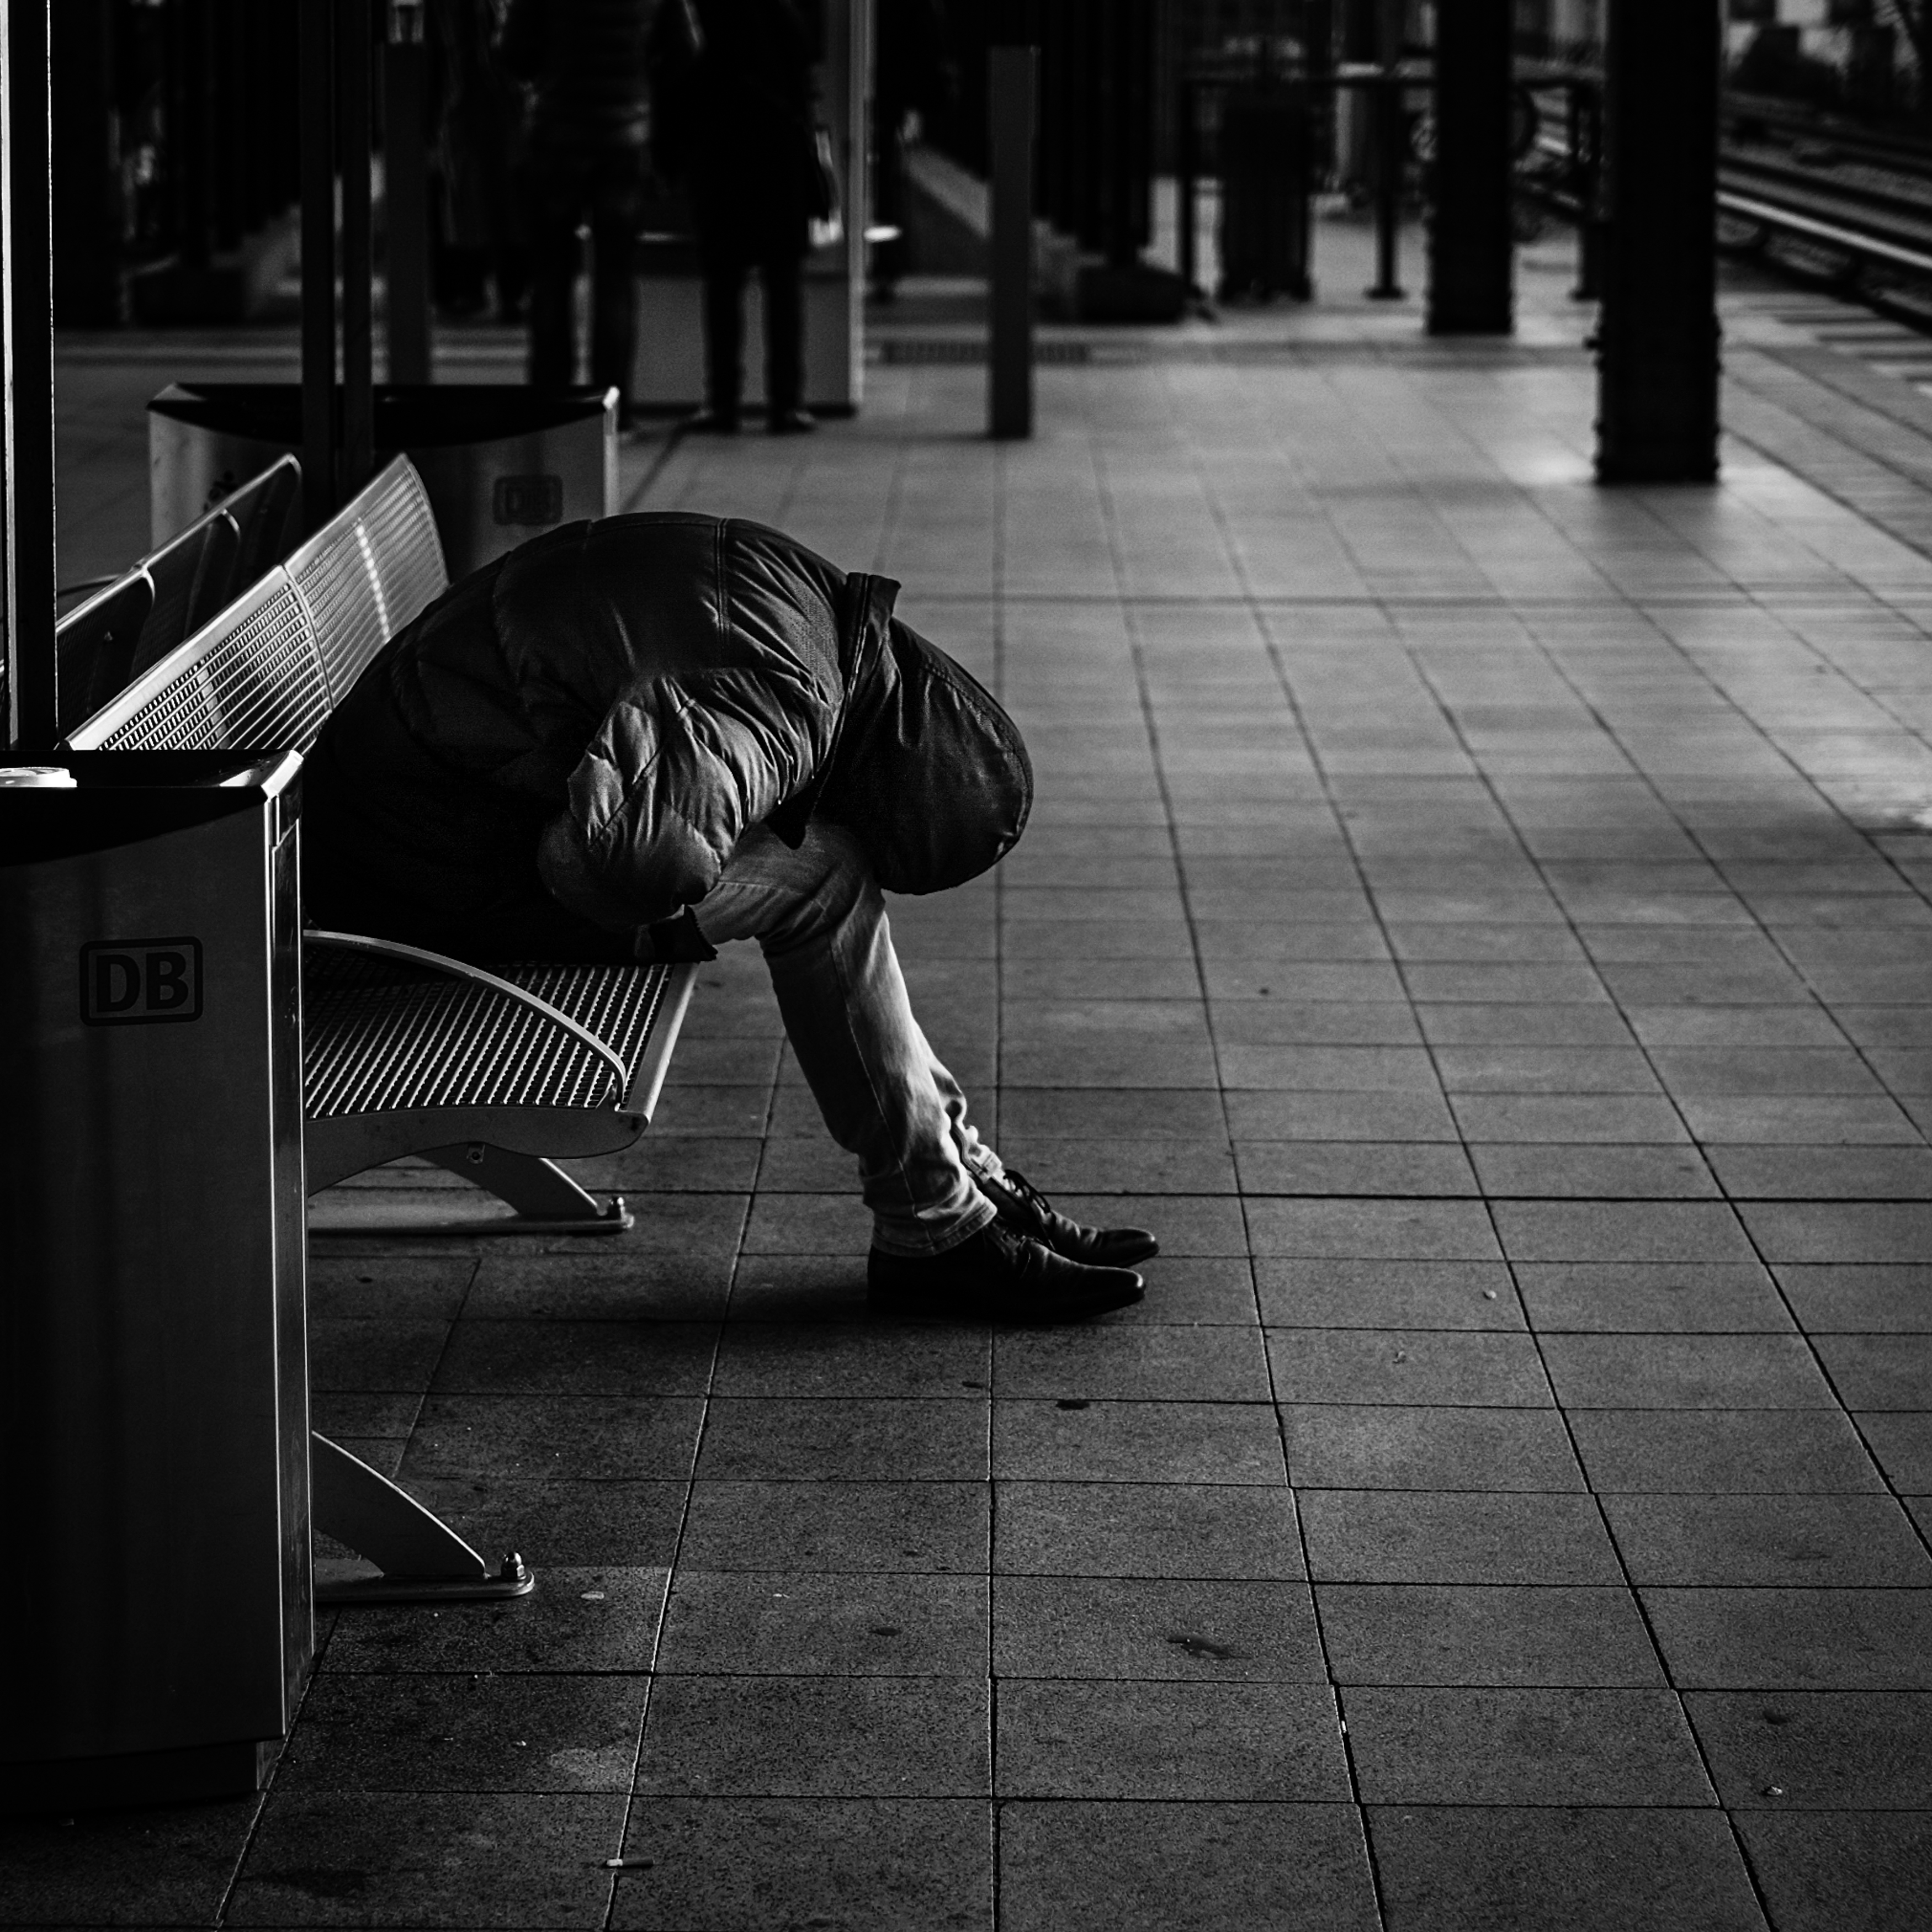
outdoor, black and white, road, white, bench, street, photography, city, urban, fujifilm, sitting, contrast, darkness, black, monochrome, streetphotography, flickr, bw, blackandwhite, blackwhite, candid, f14, infrastructure, citylife, photograph, schwarzweiss, fuji, strasenfotografie, streetlife, fujifilmxt10, monochrome photography, film noir, human positions